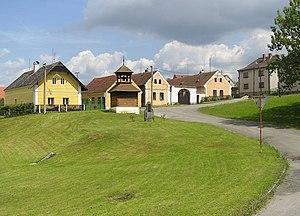
Bujesily est une commune du district de Rokycany, dans la région de Plzeň, en République tchèque. Sa population s'élevait à 60 habitants en 2018.